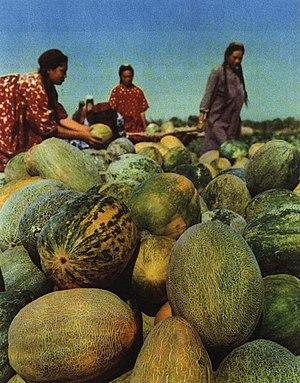
Le Melon hami est un cultivar du melon de l'espèce Cucumis melo L. produit principalement aux environs de la ville-district de Hami dans la région autonome du Xinjiang, en République populaire de Chine.